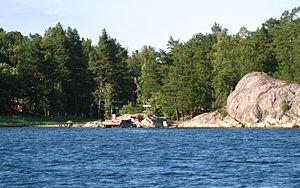
Les parcs nationaux de Suède sont des aires protégées qui représentent le niveau de protection le plus strict que le gouvernement suédois peut garantir à une aire naturelle. En 2018, il existe 30 parcs nationaux qui couvrent au total environ 7 400 km² en excluant les zones marines, soit 1,5 % de la superficie du pays.